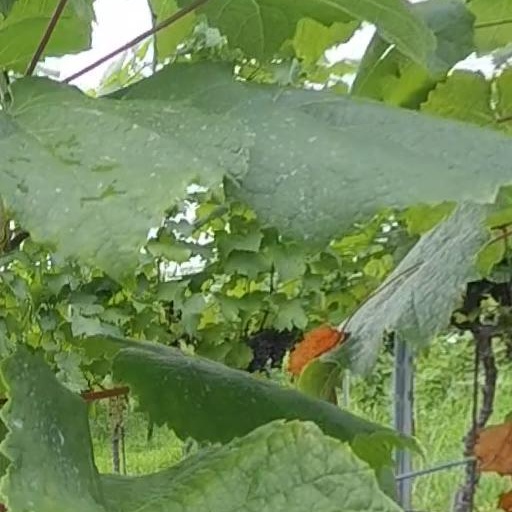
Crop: grape